David Manley (philosopher)

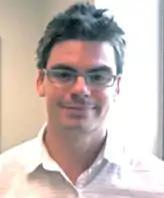
David Manley

David Manley is an American philosopher specializing in metaphysics, future technology, human reasoning, and global priorities. He formerly published widely in natural language semantics, ontology, and epistemology. He is Associate Professor of Philosophy at the University of Michigan, Ann Arbor, Michigan.